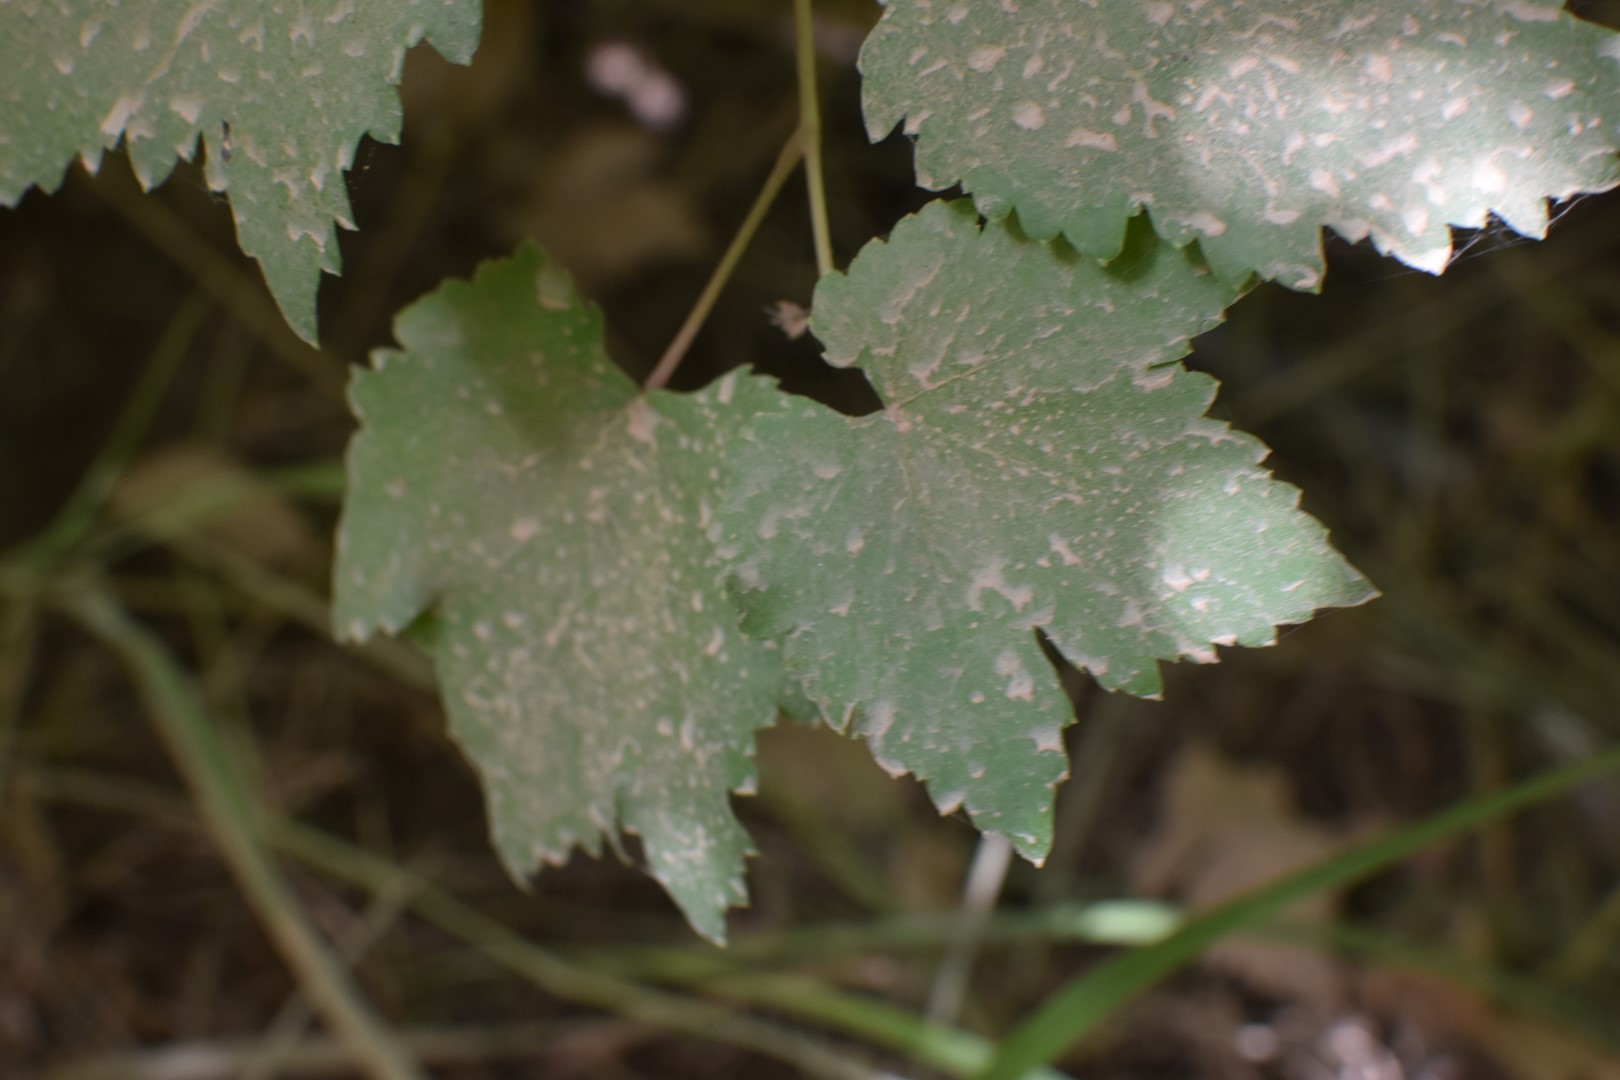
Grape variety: Riasi